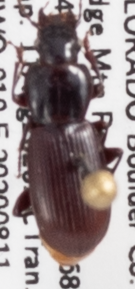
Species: Pterostichus restrictus
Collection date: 2020-08-11
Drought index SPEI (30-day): -1.362
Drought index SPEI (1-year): -1.28
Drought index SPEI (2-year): -0.54